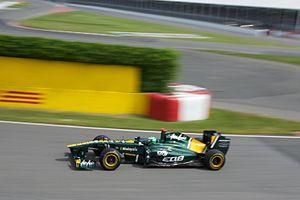
kovalainen au gp canada en 2011
Le Grand Prix automobile du Canada 2011, disputé le 12 juin 2011 sur le circuit Gilles-Villeneuve, à Montréal, est la 846ᵉ épreuve du championnat du monde de Formule 1 courue depuis 1950, la septième manche du championnat 2011 et la quarante-et-unième édition de l'épreuve comptant pour le championnat du monde.